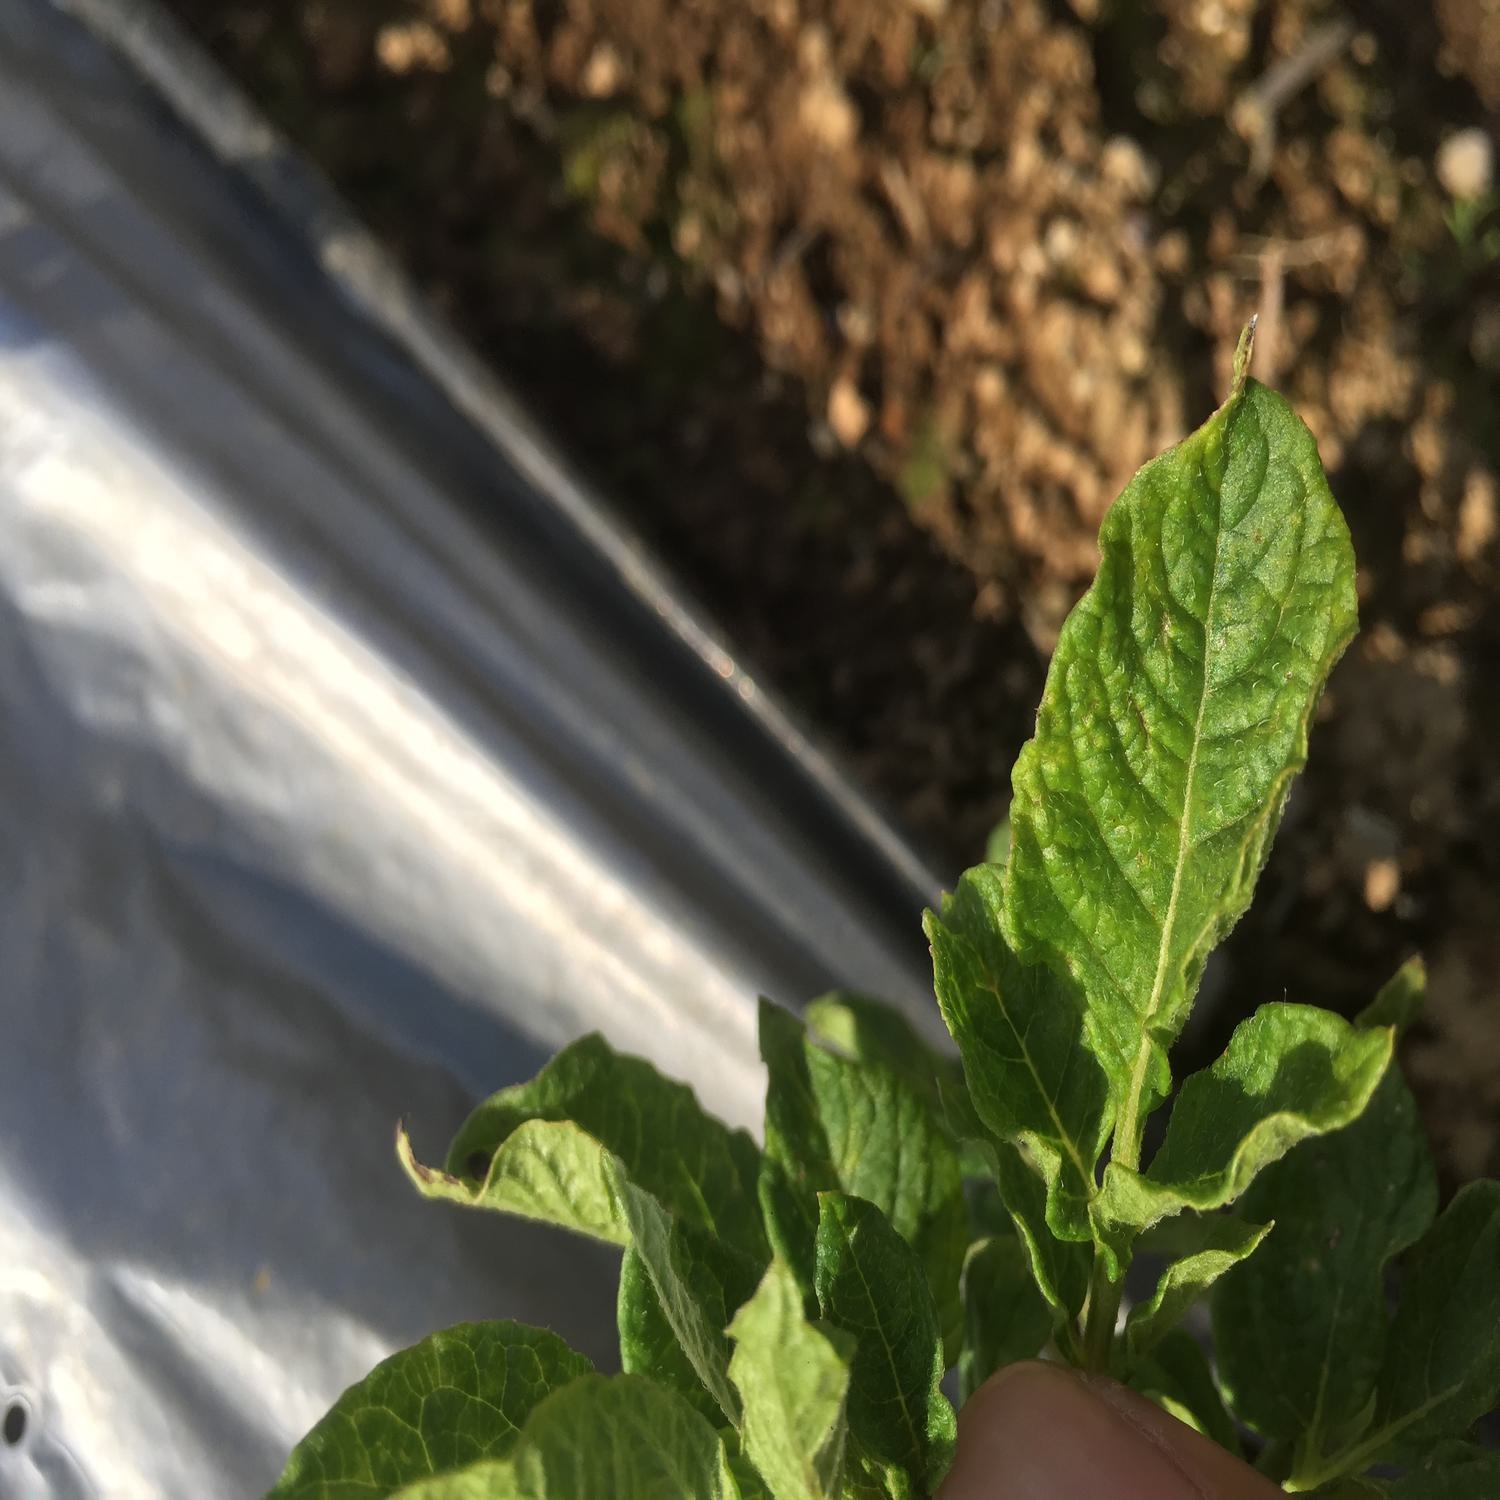
Etiqueta: Virus